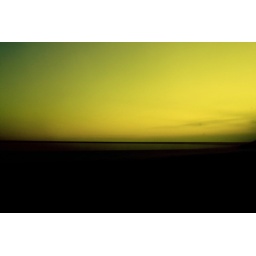
sunset was over but some really awesome colors out of my the car window